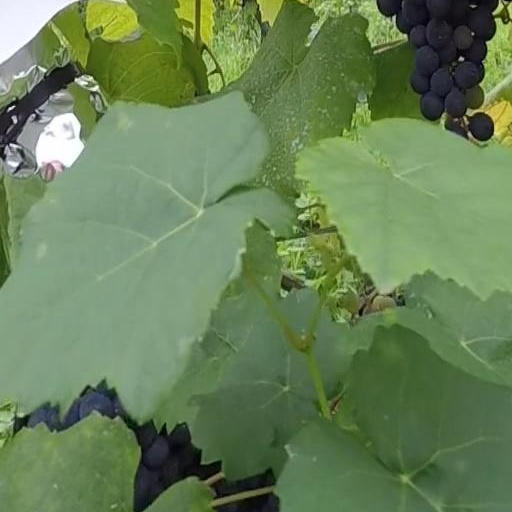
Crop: grape